Alfa Romeo C43

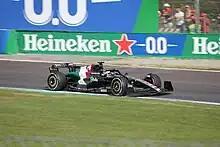
The C43 with a special livery at Monza

Zhou qualified 5th for the Hungarian Grand Prix, his best qualifying in his F1 career whilst Bottas qualified 7th, the team's first double Q3 appearance of the season. However the race was a disaster as Zhou got a poor start and whilst trying to make up for the start crashed into the back of Daniel Ricciardo sending the Alphatauri driver into Esteban Ocon who hit his teammate Pierre Gasly taking both Alpines out of the race. This earned Zhou a time penalty ending his chance for points so he finished 16th. Bottas would finish 12th for the second consecutive race ending a miserable race for Alfa Romeo.